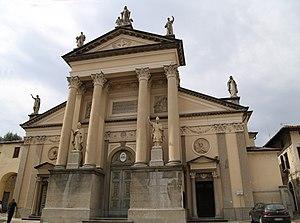
La région ecclésiastique du Piémont est l'une des seize régions ecclésiastiques que compte l'Église catholique romaine en Italie.